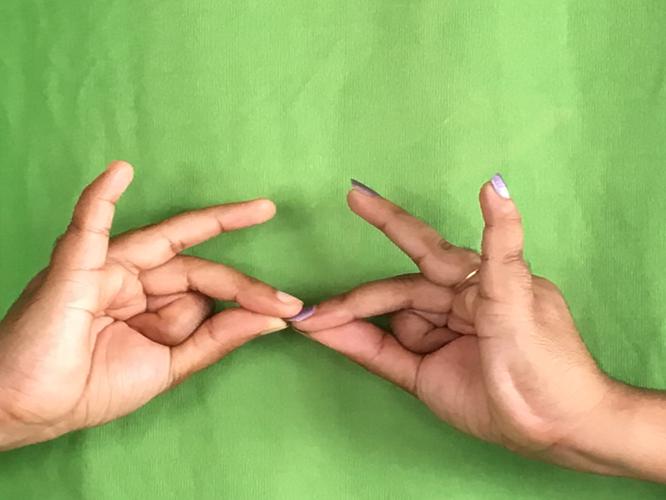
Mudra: Sakata
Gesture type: double_hand